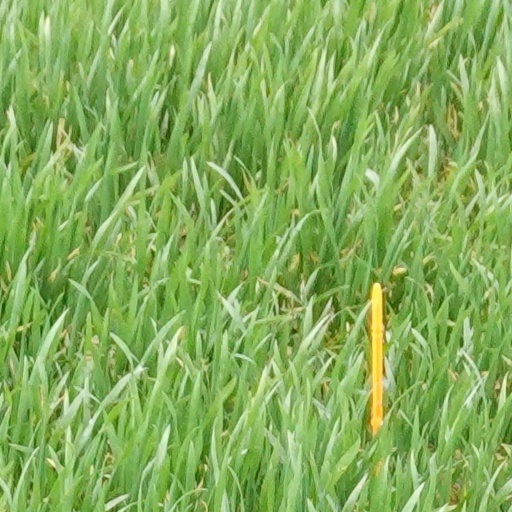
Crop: wheat